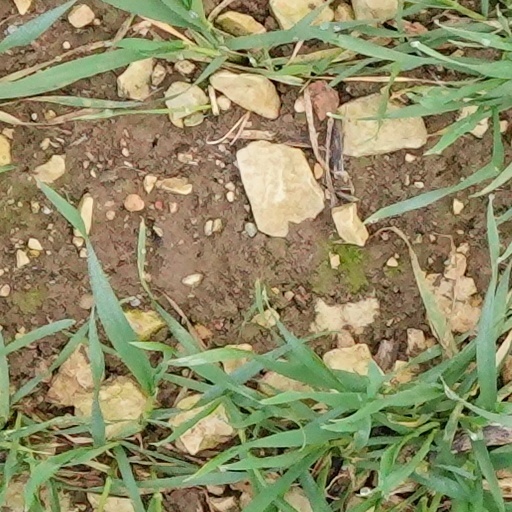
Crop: wheat